Casino Royale (novel)

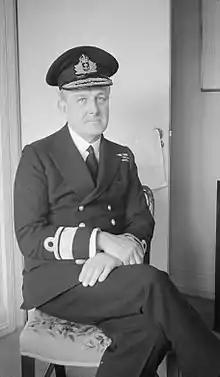
Rear Admiral John Henry Godfrey, Fleming's superior at the Naval Intelligence Division and a basis for the character M

Ian Fleming, born in 1908, was a son of Valentine Fleming, a wealthy banker and MP who died in action on the Western Front in May 1917. Educated at Eton, Sandhurst and, briefly, the universities of Munich and Geneva, Fleming moved through several jobs before he was recruited by Rear Admiral John Godfrey, the Director of Naval Intelligence, to become his personal assistant. Fleming joined the organisation full-time in August 1939, with the codename "17F", and worked for them throughout the war. Early in 1939 he began an affair with Ann O'Neill ( Charteris), who was married to the 3rd Baron O'Neill.